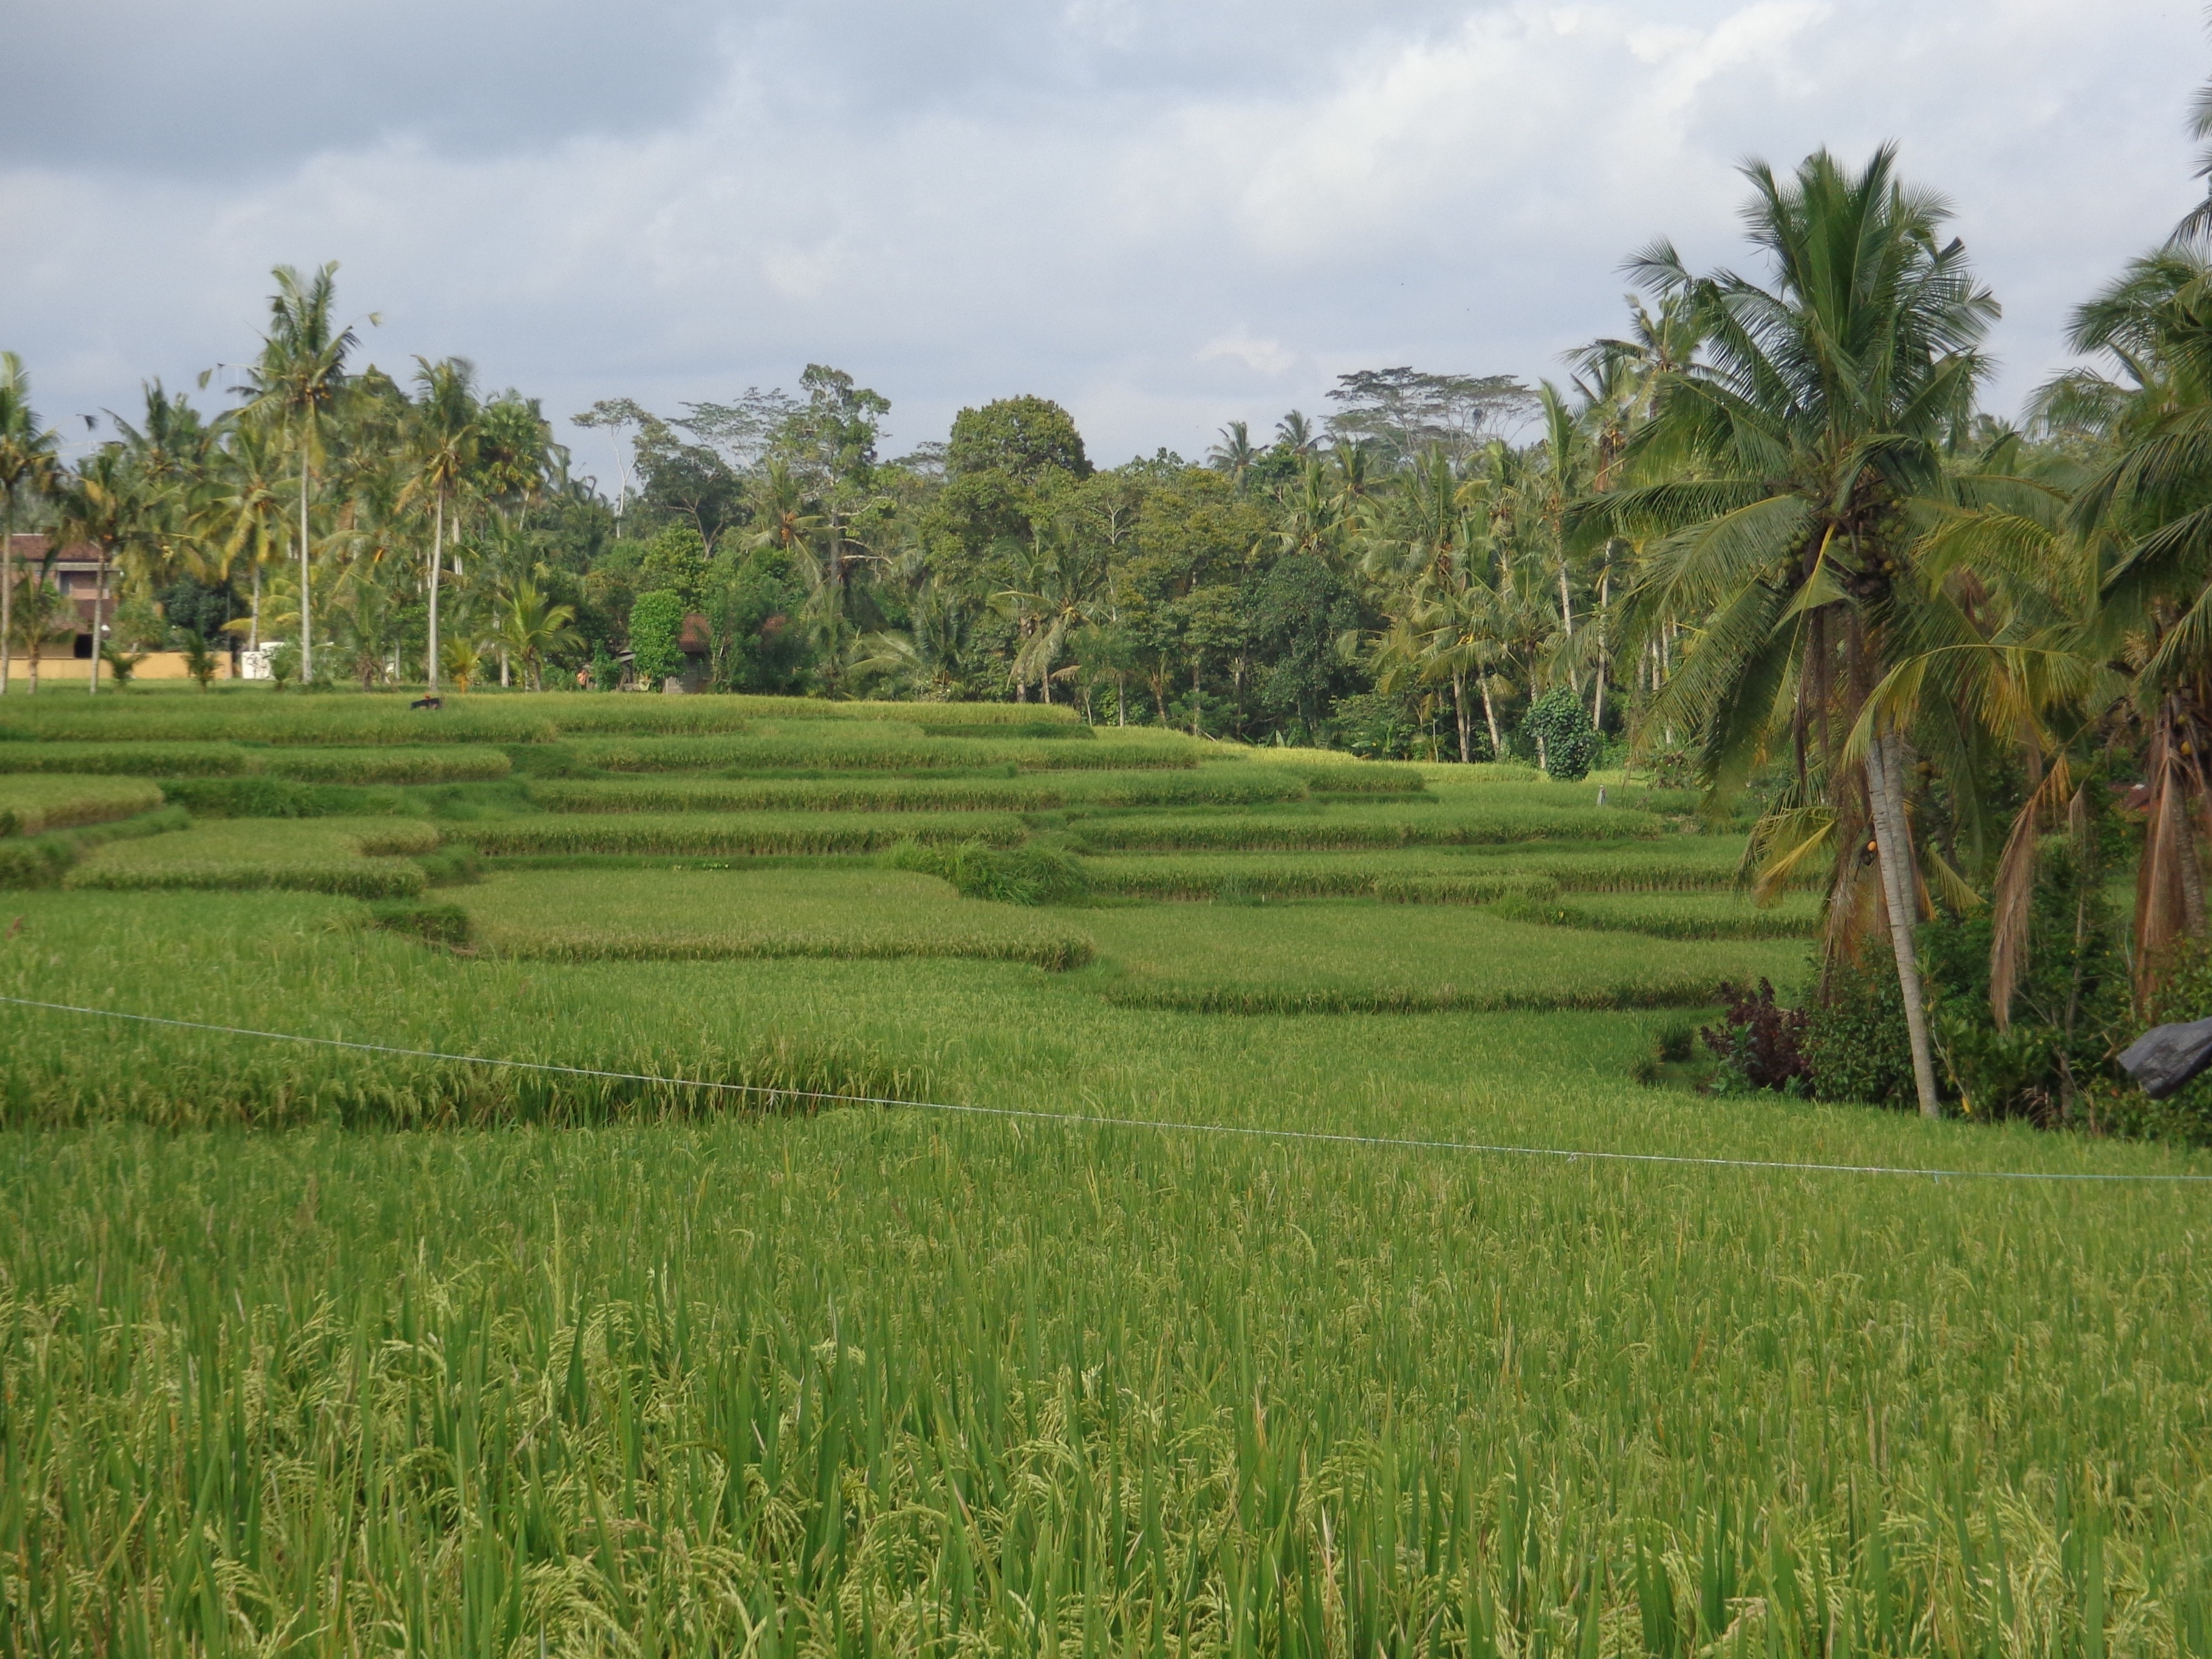
field, lawn, meadow, prairie, crop, pasture, soil, agriculture, plain, grassland, plantation, ecosystem, bali, rural area, paddy field, ubud, geographical feature, grass family, ricefields